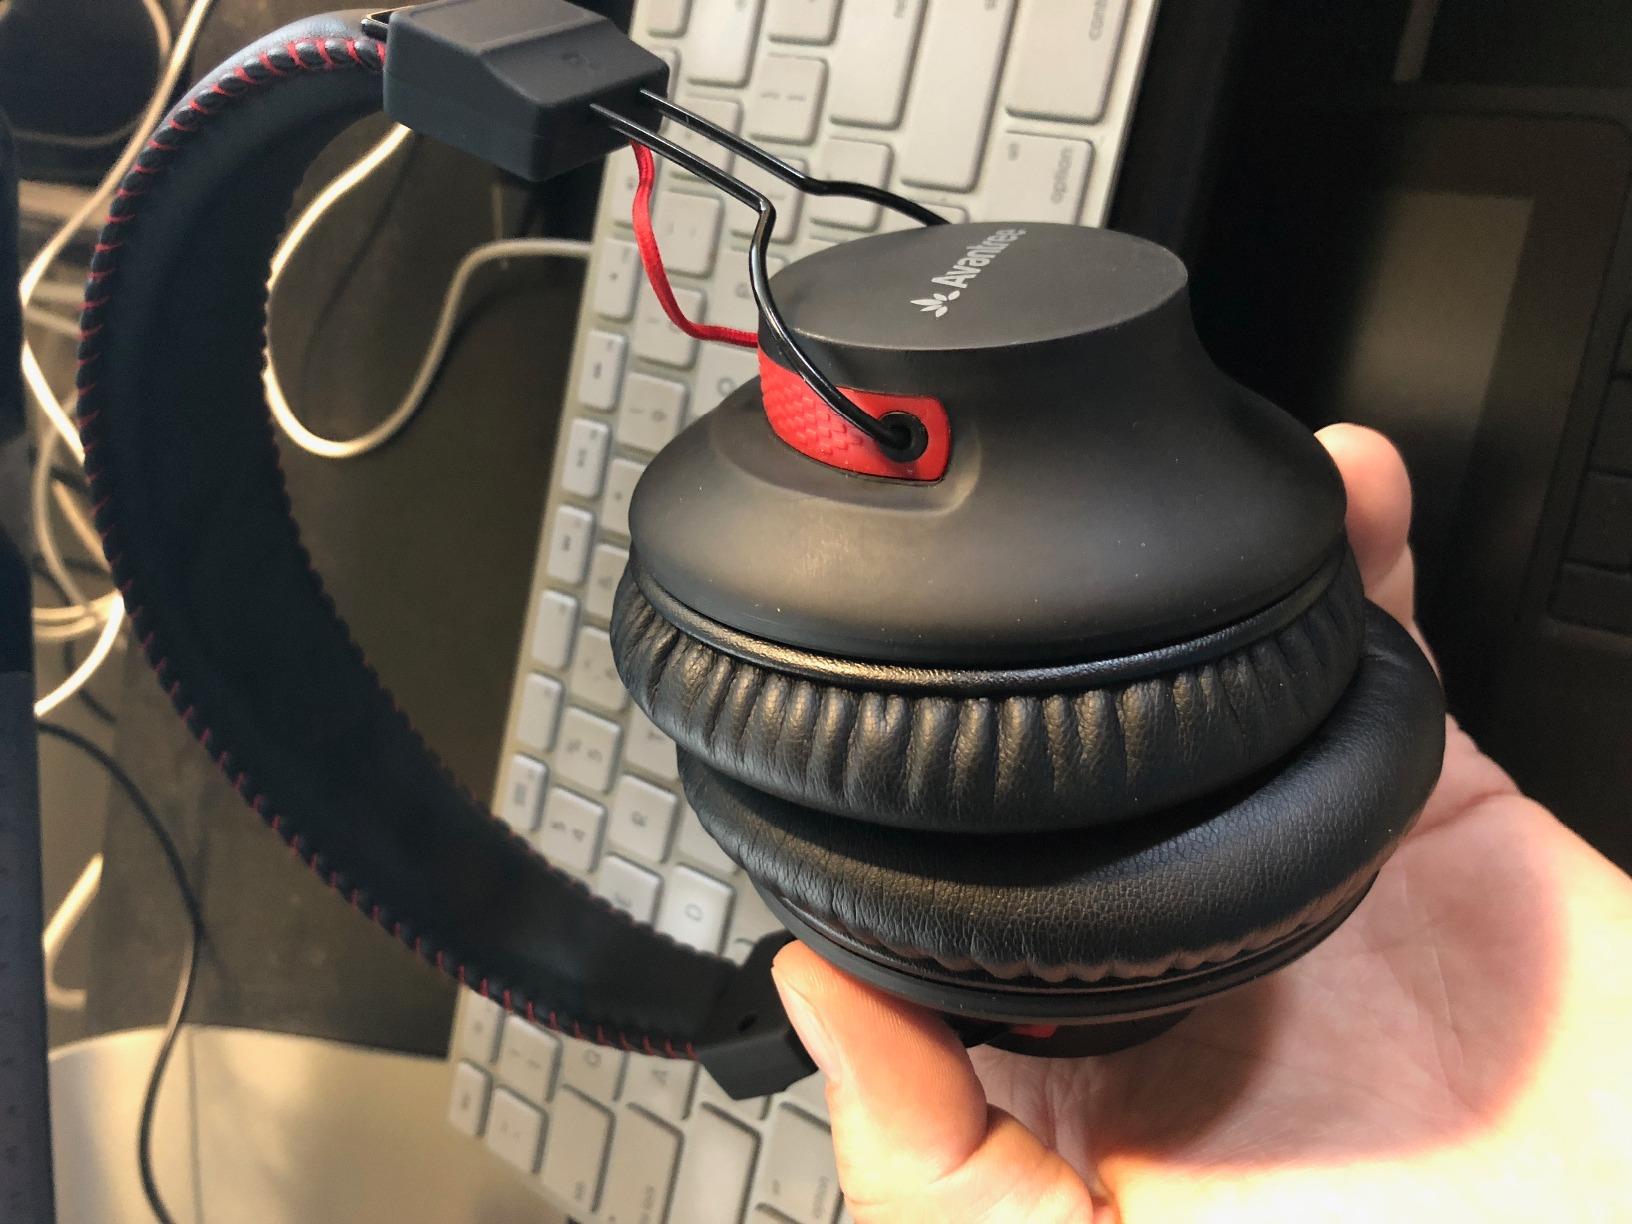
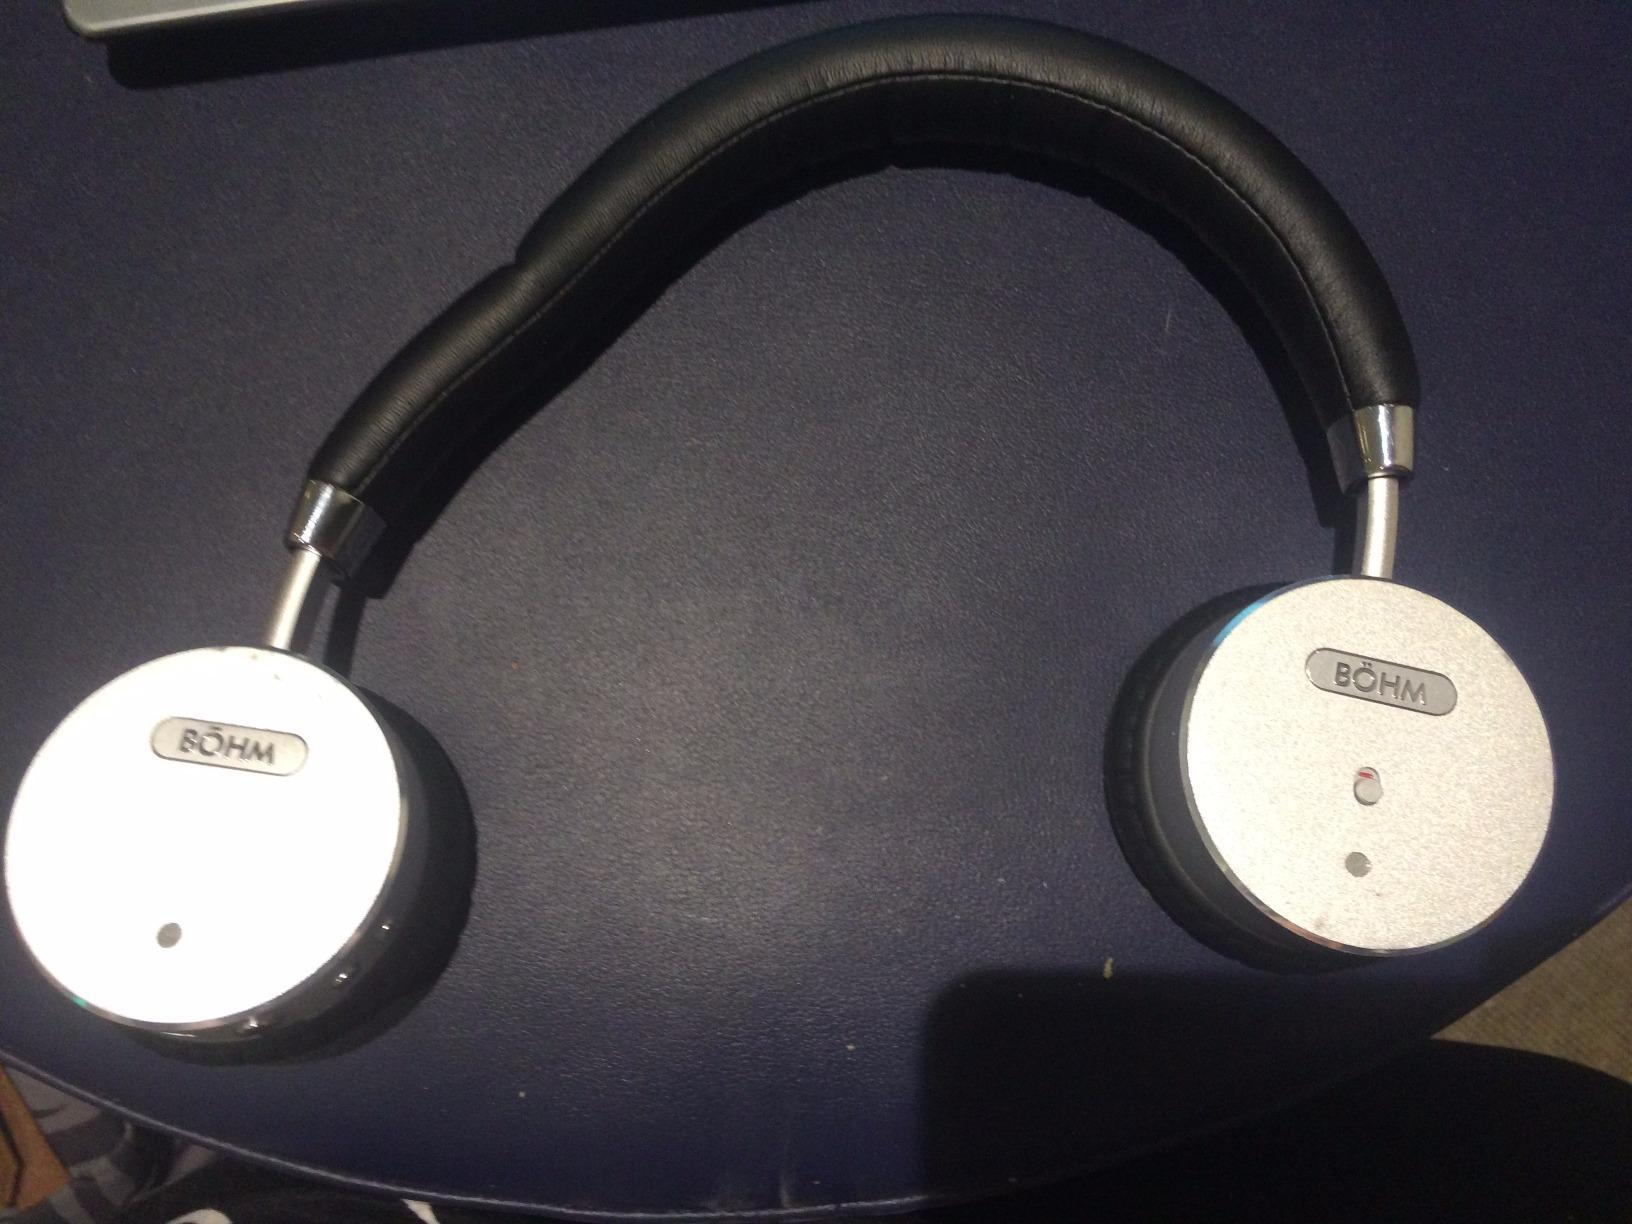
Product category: headphones
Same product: no